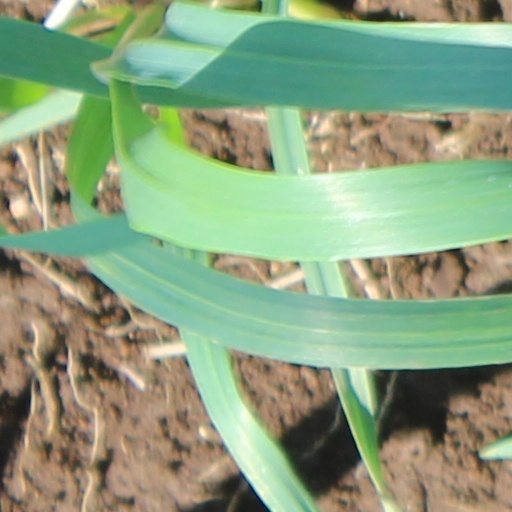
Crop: wheat